Battle of Ong Thanh

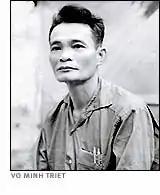
Colonel Võ Minh Triết led the 271st Regiment in the Battle of Ông Thanh

Following various engagements with the U.S. 1st Infantry Division during the previous months, Colonel Võ Minh Triết, commander of the VC 271st Regiment, was ordered to move his troops into an area known as the Long Nguyen Secret Zone, which was situated between National Highway 13 and the Michelin Rubber Plantation. It was located about northwest of Saigon, in Bình Dương Province. There, Triết's regiment was supposed to receive troop replacements and food supplies, to prepare for a major offensive against an unspecified target in War Zone D. In previous years, the VC 9th Division had often used the months of September and October to rest and prepare for their winter-spring offensives, and 1967 was no different. For that reason Hay was determined to disrupt the VC's resting period by launching Operation Shenandoah II, with the objective of clearing Highway 13 from Chon Thanh to Loc Ninh.